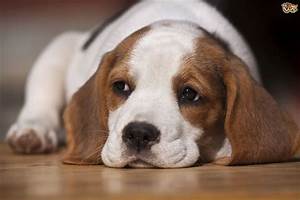
Label: dog